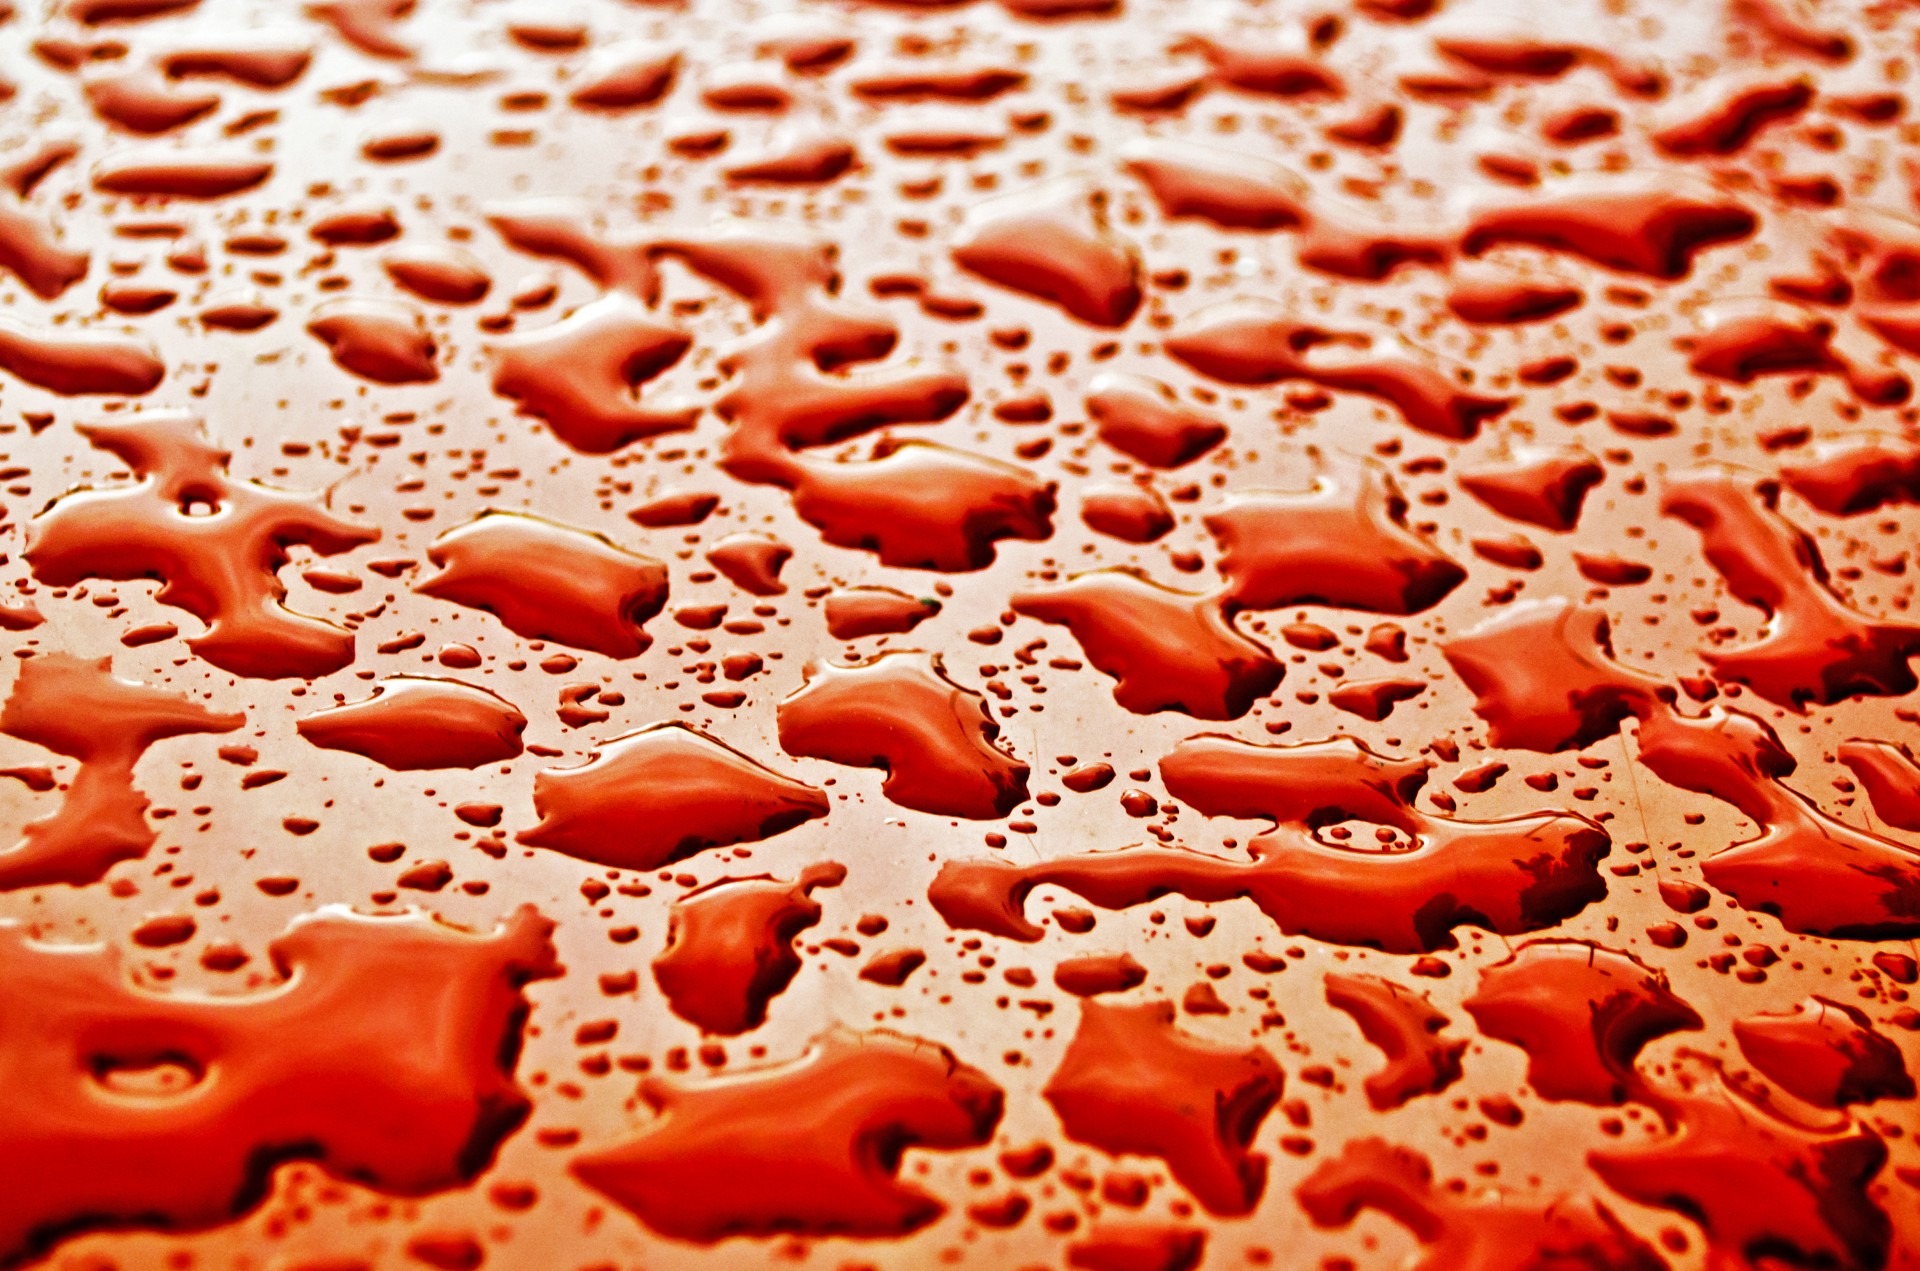
water, rain, flower, petal, wet, heart, pattern, food, red, macro, dessert, material, coral, background, wallpaper, drops, geological phenomenon